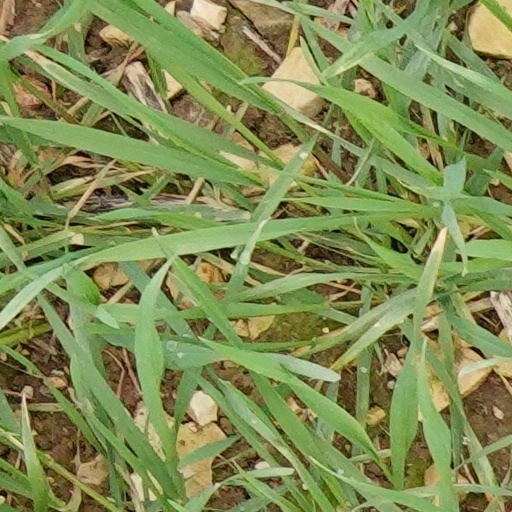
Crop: wheat